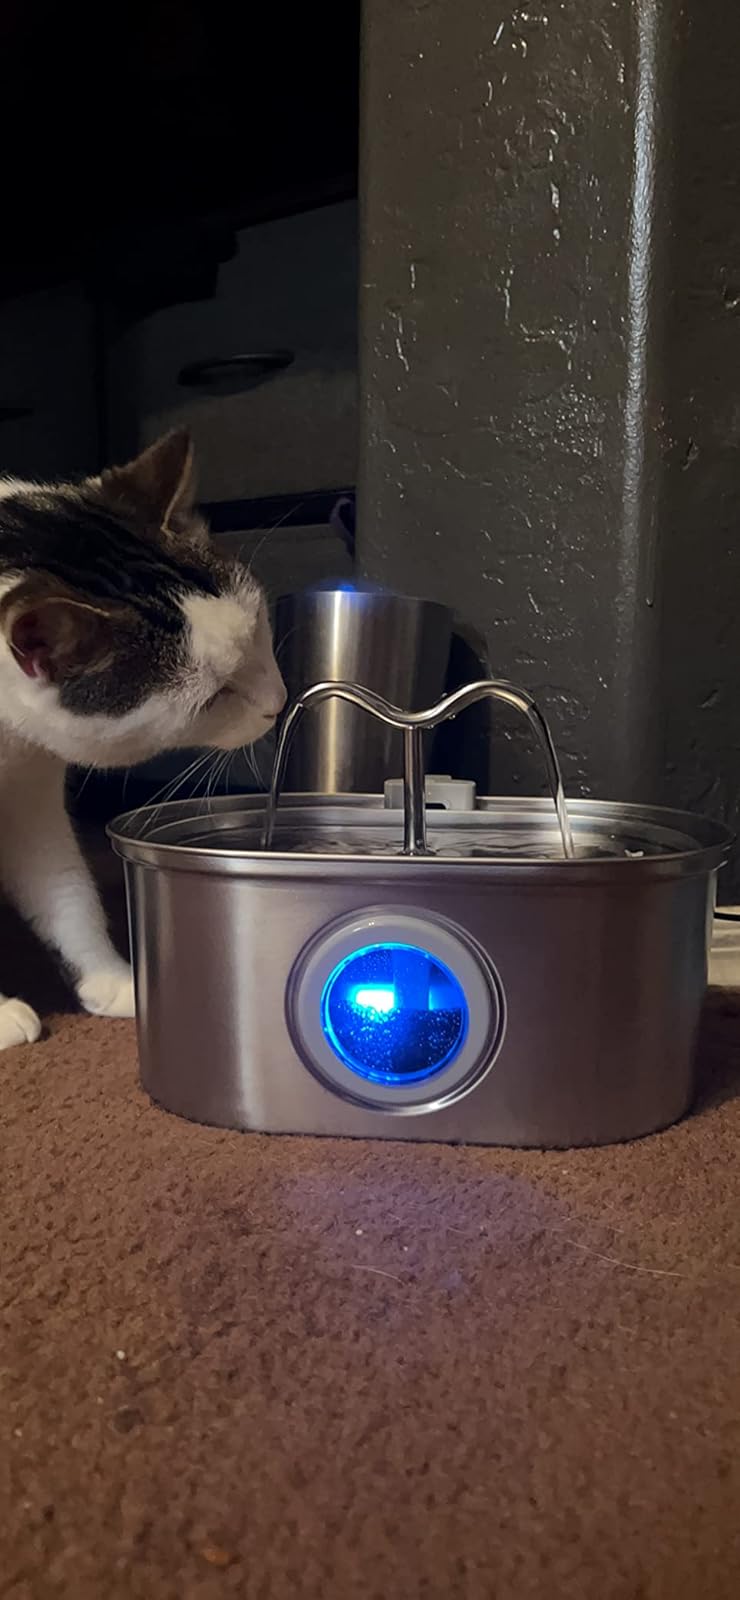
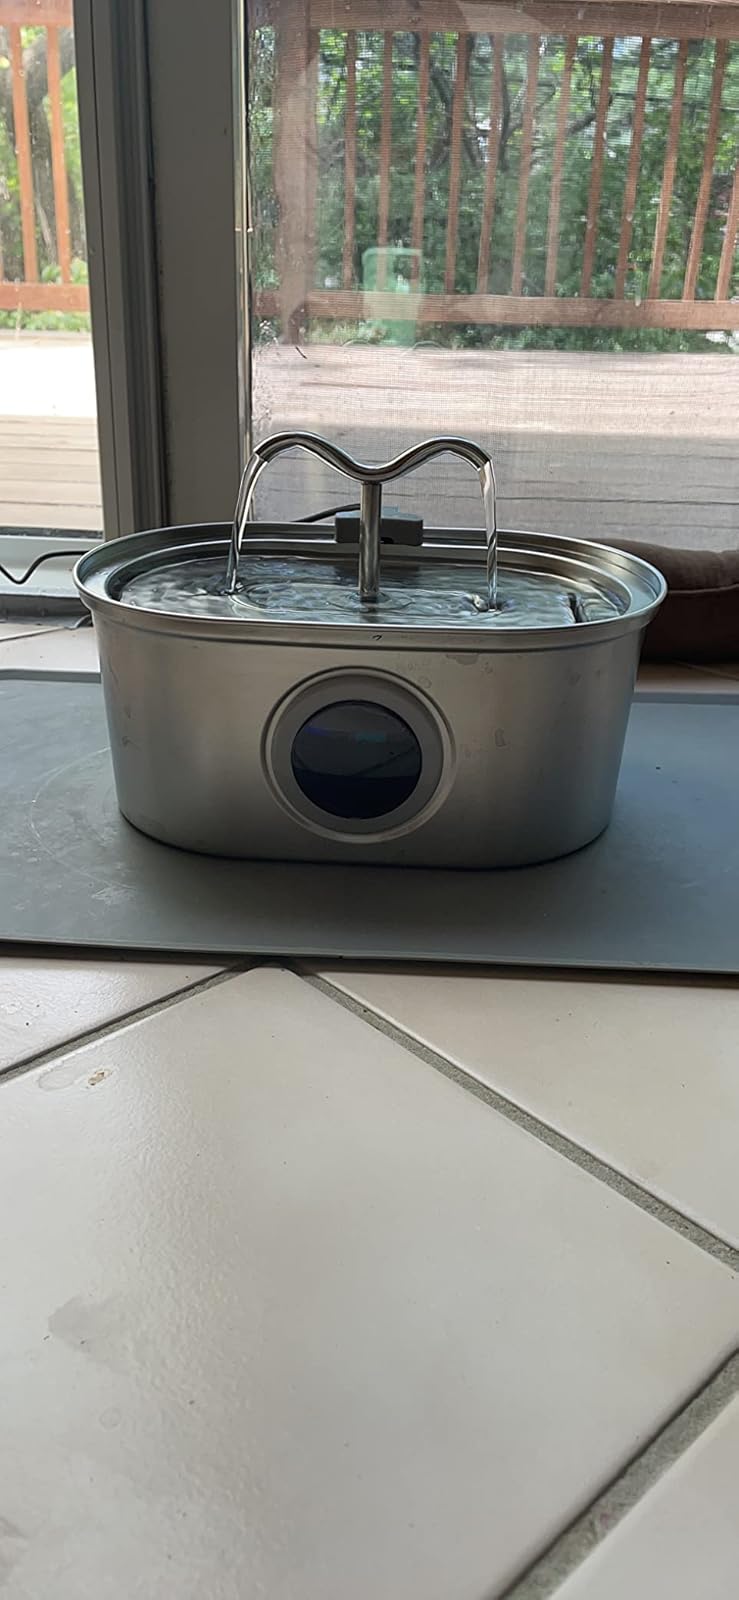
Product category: items_bowl
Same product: yes